Lupercalia

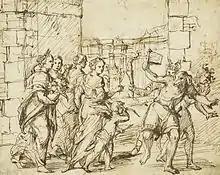
"The Lupercalian Festival in Rome" (ca. 1578–1610), drawing by the circle of Adam Elsheimer, showing the Luperci dressed as dogs and goats, with Cupid and personifications of fertility

The Lupercalia had its own priesthood, the "Luperci" ("brothers of the wolf"), whose institution and rites were attributed either to the Arcadian culture-hero Evander, or to Romulus and Remus, erstwhile shepherds who had each established a group of followers. The "Luperci" were young men ("iuvenes"), usually between the ages of 20 and 40. They formed two religious "collegia" (associations) based on ancestry; the "Quinctiliani" (named after the "gens" Quinctia) and the "Fabiani" (named after the "gens" Fabia). Each college was headed by a "magister".